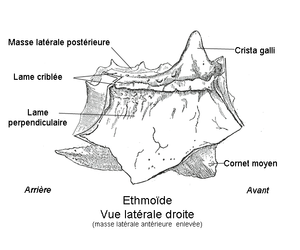
L’os ethmoïde est un os médian de la base du crâne, il se trouve sous l’échancrure ethmoïdale de l’os frontal.